Harry Williamson (musician)

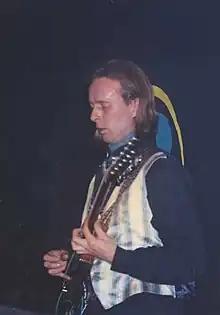

Williamson was born in Ilfracombe, North Devon, the son of noted author Henry Williamson and his second wife Christine Duffield. He is divorced, with one daughter, Bee Williamson. He was educated at Exeter Cathedral School under Lionel Frederick Dakers (later head of RSCM), and at Millfield School, Street, Somerset.